Battle of Portopí

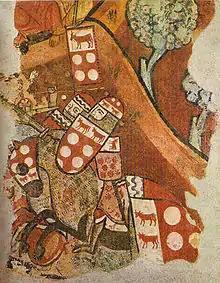
Detail of Guillem II de Montcada i de Bearn

On Thursday 13th the camp was fortified with trenches, the navy that was in La Porrassa advanced to Portopí where they seized several Saracens vessels, and a portion of the fleet anchored off the city.